Otis Taylor (musician)

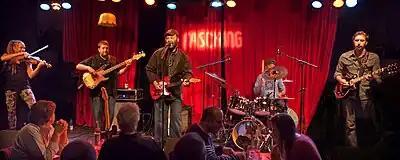
Otis Taylor Band in Stockholm 2012

Taylor was expelled from high school in 1966 for refusing to cut his hair and was given his diploma in 2023.